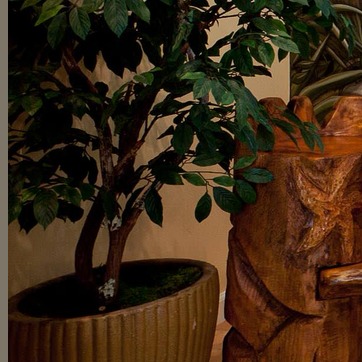
Material: foliage